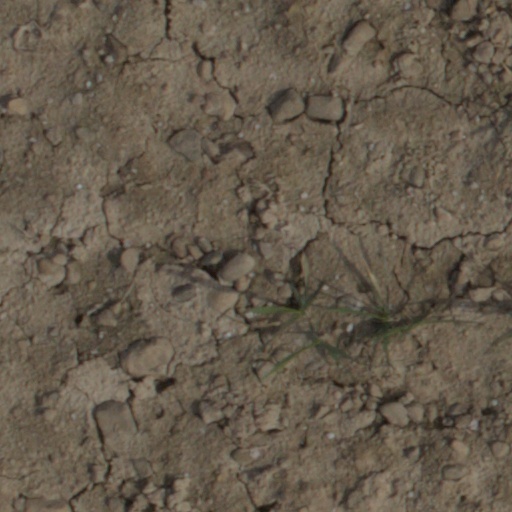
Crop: wheat